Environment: real
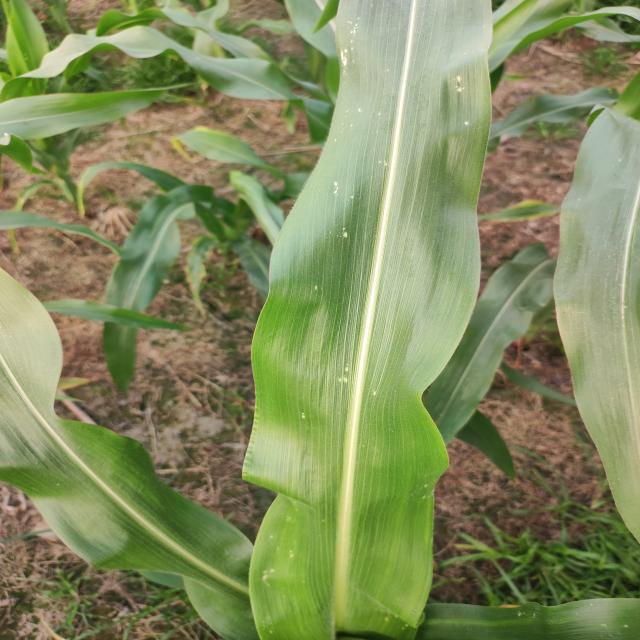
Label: fall_armyworm